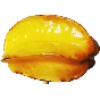
Label: Carambula 1